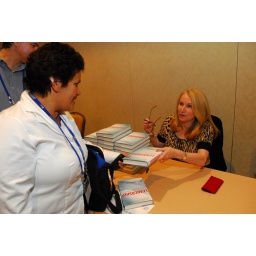
Always a popular event, this year's author book signing attracted more than forty authors in the field of leadership.